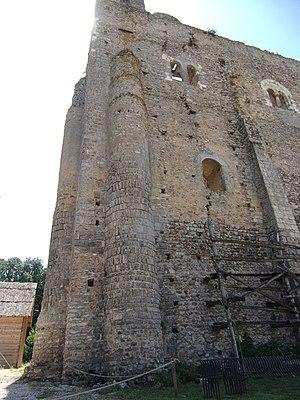
Contreforts de la face nord du donjon
Le site castral de Montbazon est un ensemble d'aménagements fortifiés situés sur la commune française de Montbazon dans le département d'Indre-et-Loire et la région Centre-Val de Loire.